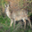
Label: deer